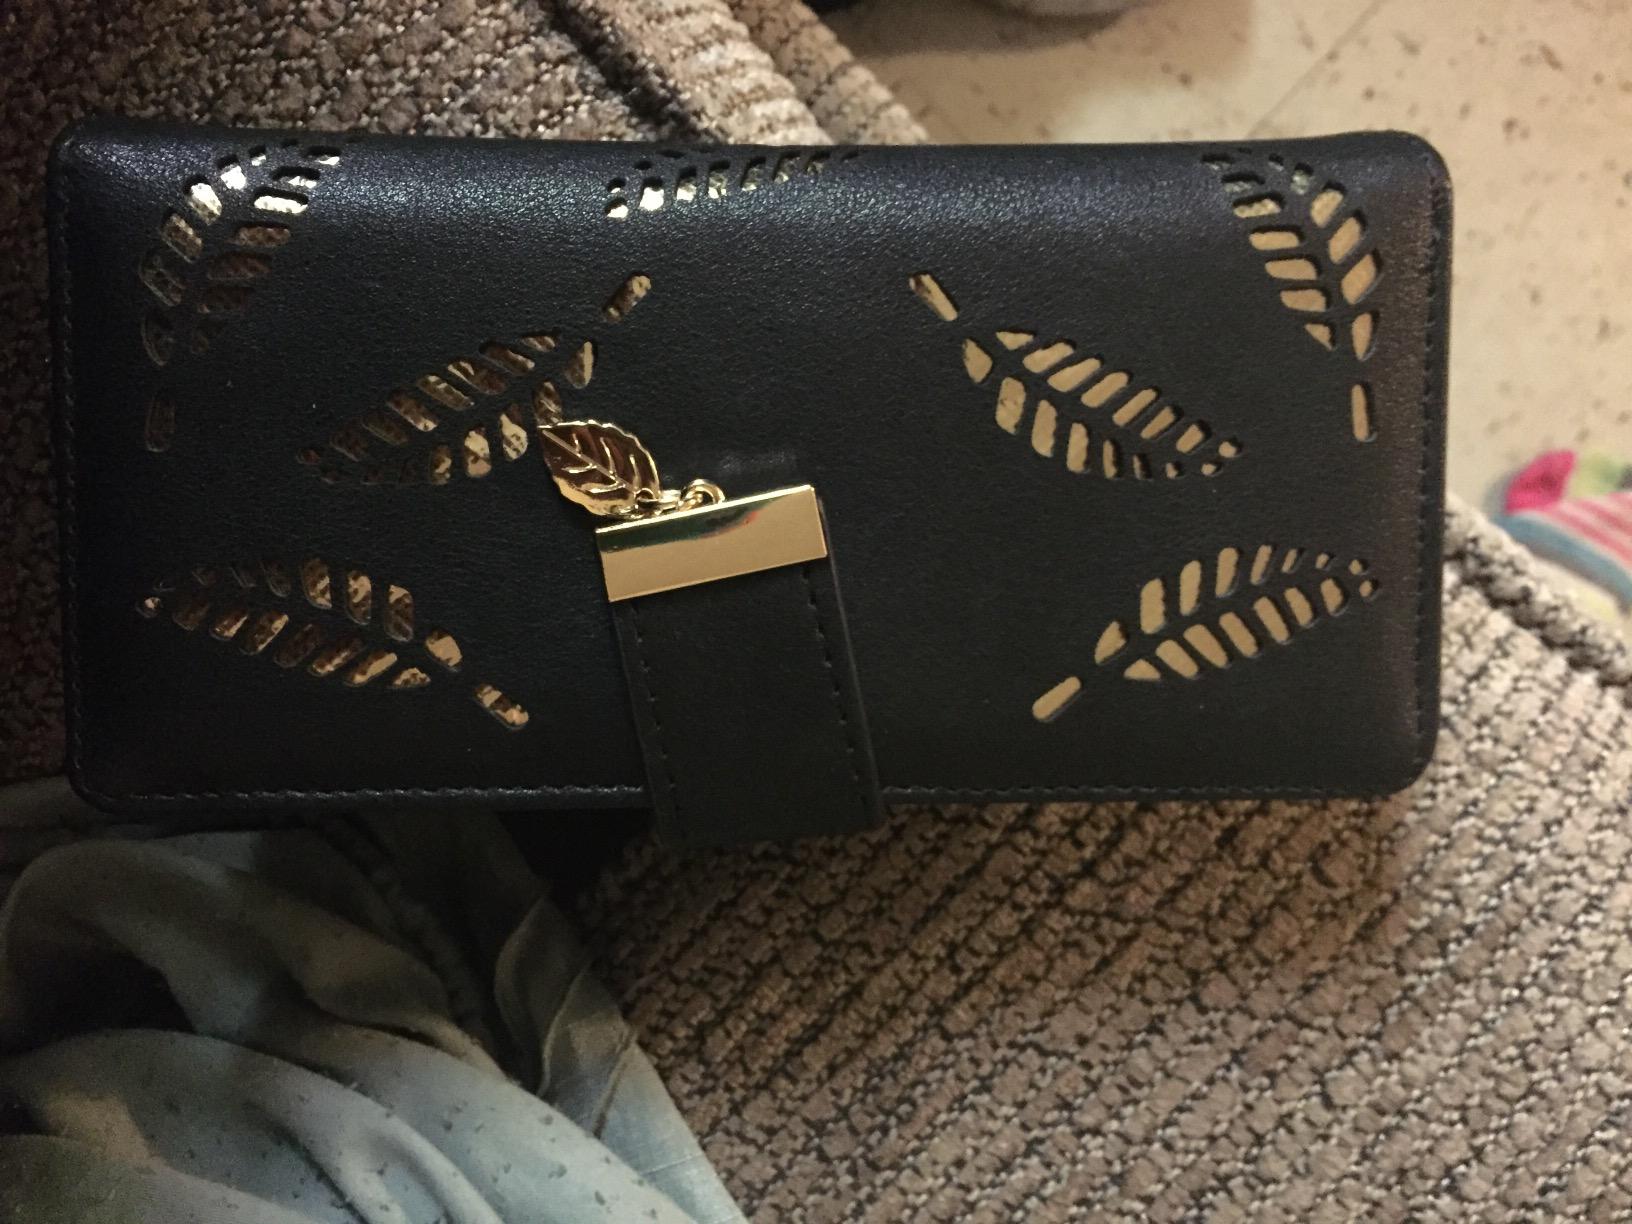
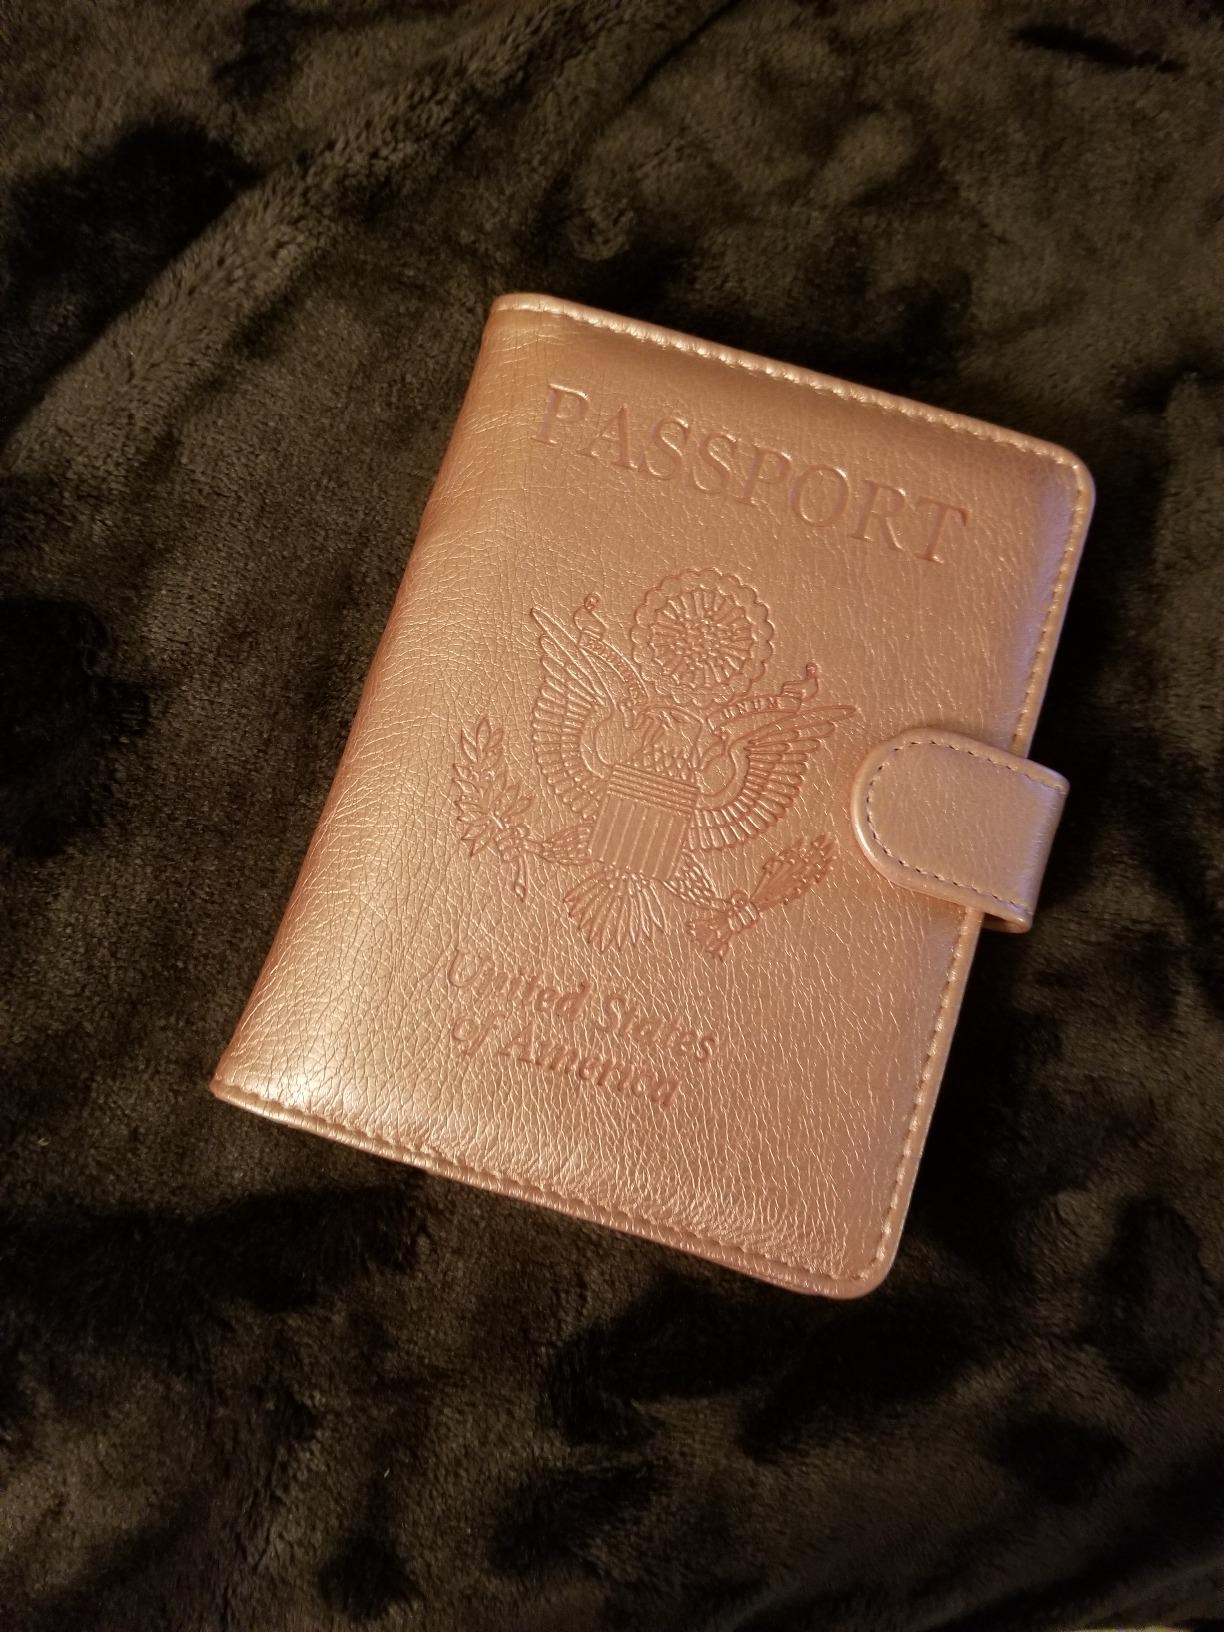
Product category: accessories_wallet
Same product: no